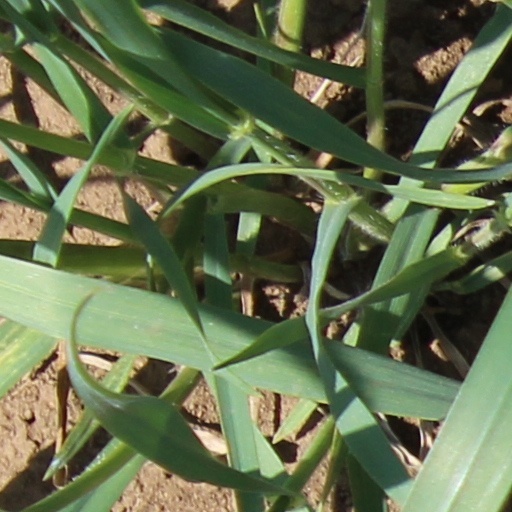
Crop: wheat